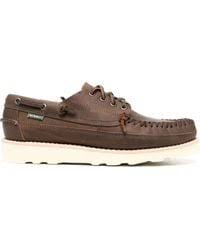
Label: Boat